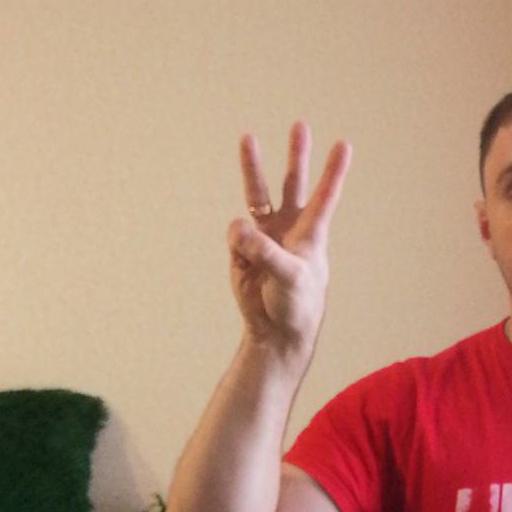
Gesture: three